Jeffrey DeMunn

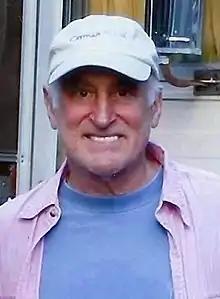
DeMunn in 2014

Jeffrey P. DeMunn (born April 25, 1947) is an American stage, film, and television actor known for playing Captain Esteridge in "The Hitcher" (1986), Sheriff Herb Geller in "The Blob" (1988), Andrei Chikatilo in "Citizen X" (1995), Harry Terwilliger in "The Green Mile" (1999), Ernie Cole in "The Majestic" (2001), Dan Miller in "The Mist" (2007), Dale Horvath in "The Walking Dead" (2010–2012), and Charles Rhoades Sr. in "Billions" (2016–2023).